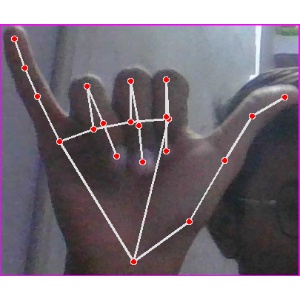
अक्षर: य